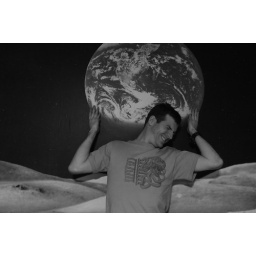
Just goofing around with the self-timer and my bedroom wall mural at my parents place.